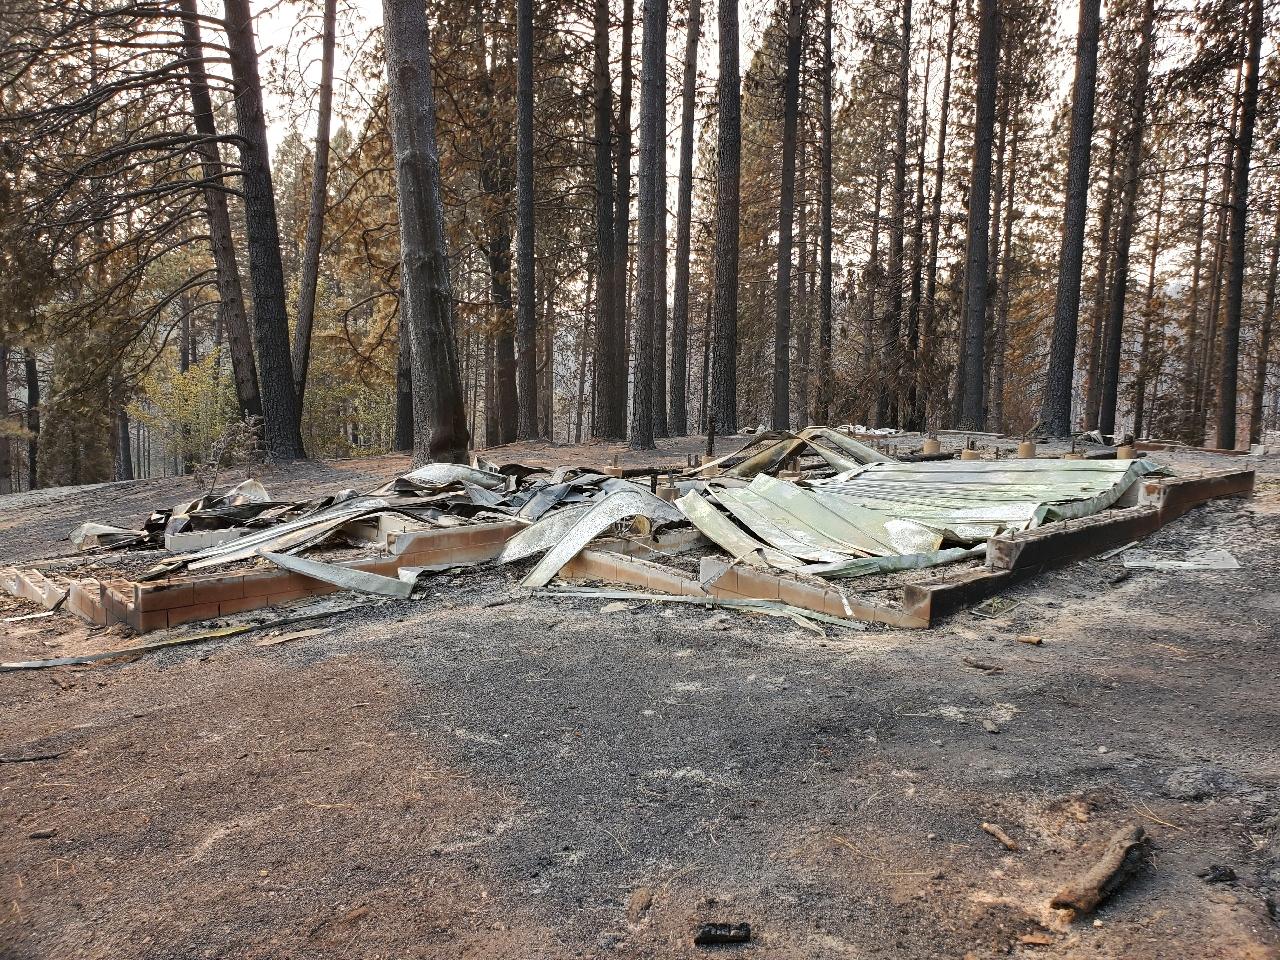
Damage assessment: destroyed